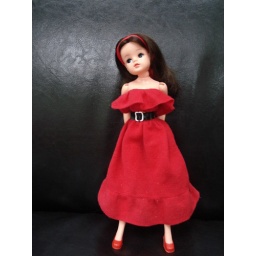
Jenny in a lovely red dress